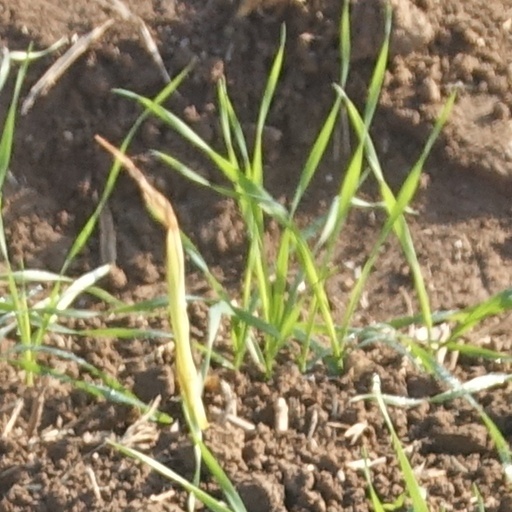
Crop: wheat